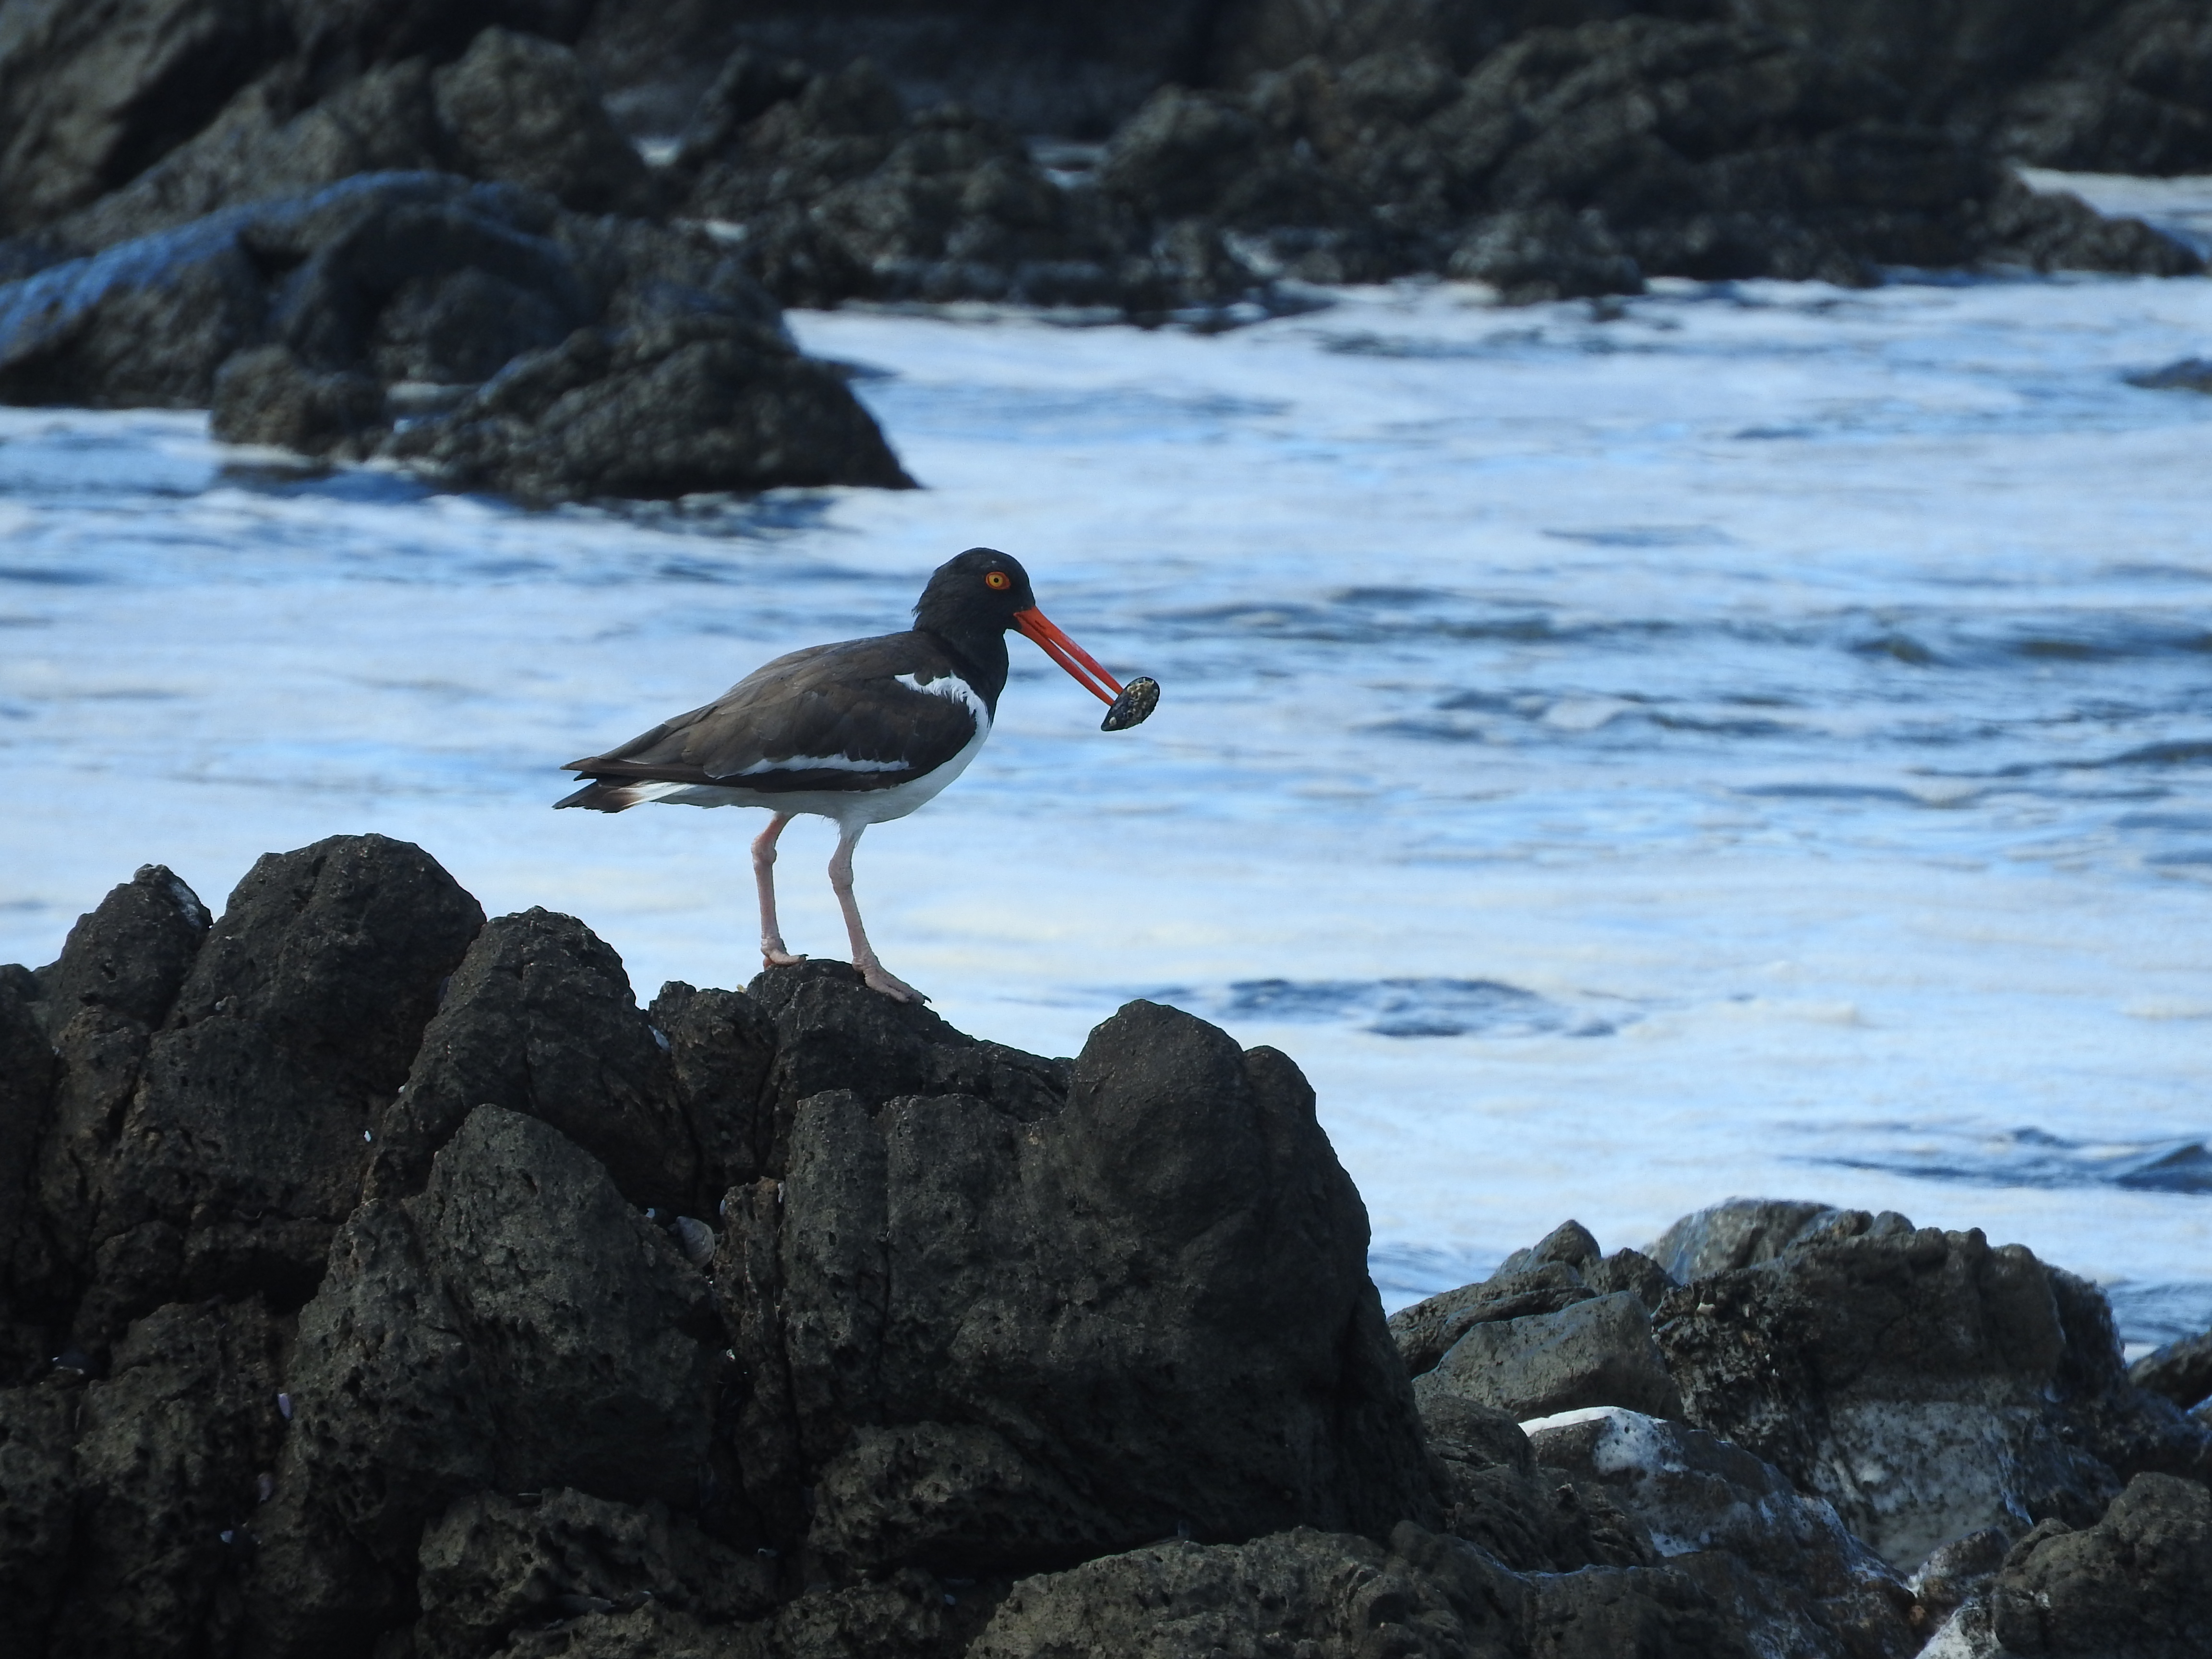
bird, sea, beak, oystercatcher, wave, shorebird, charadriiformes, seabird, shore, wildlife, ocean, rock, tide pool, coast, coastal and oceanic landforms, ciconiiformes, wind wave